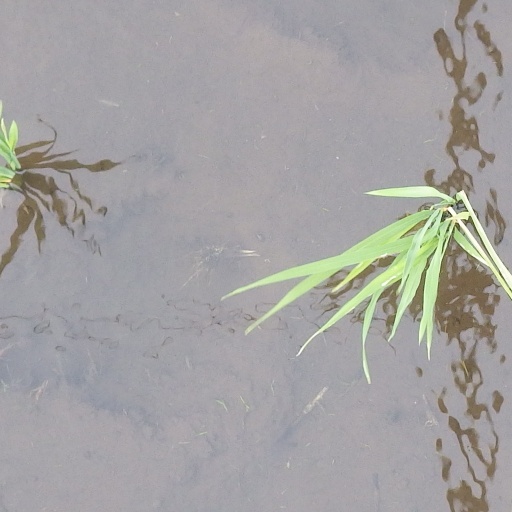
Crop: rice